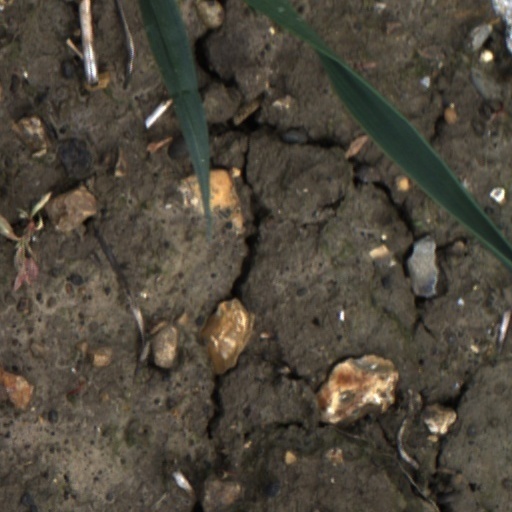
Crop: wheat